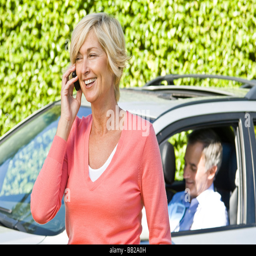
woman talking on a mobile phone and her husband in a car in the background